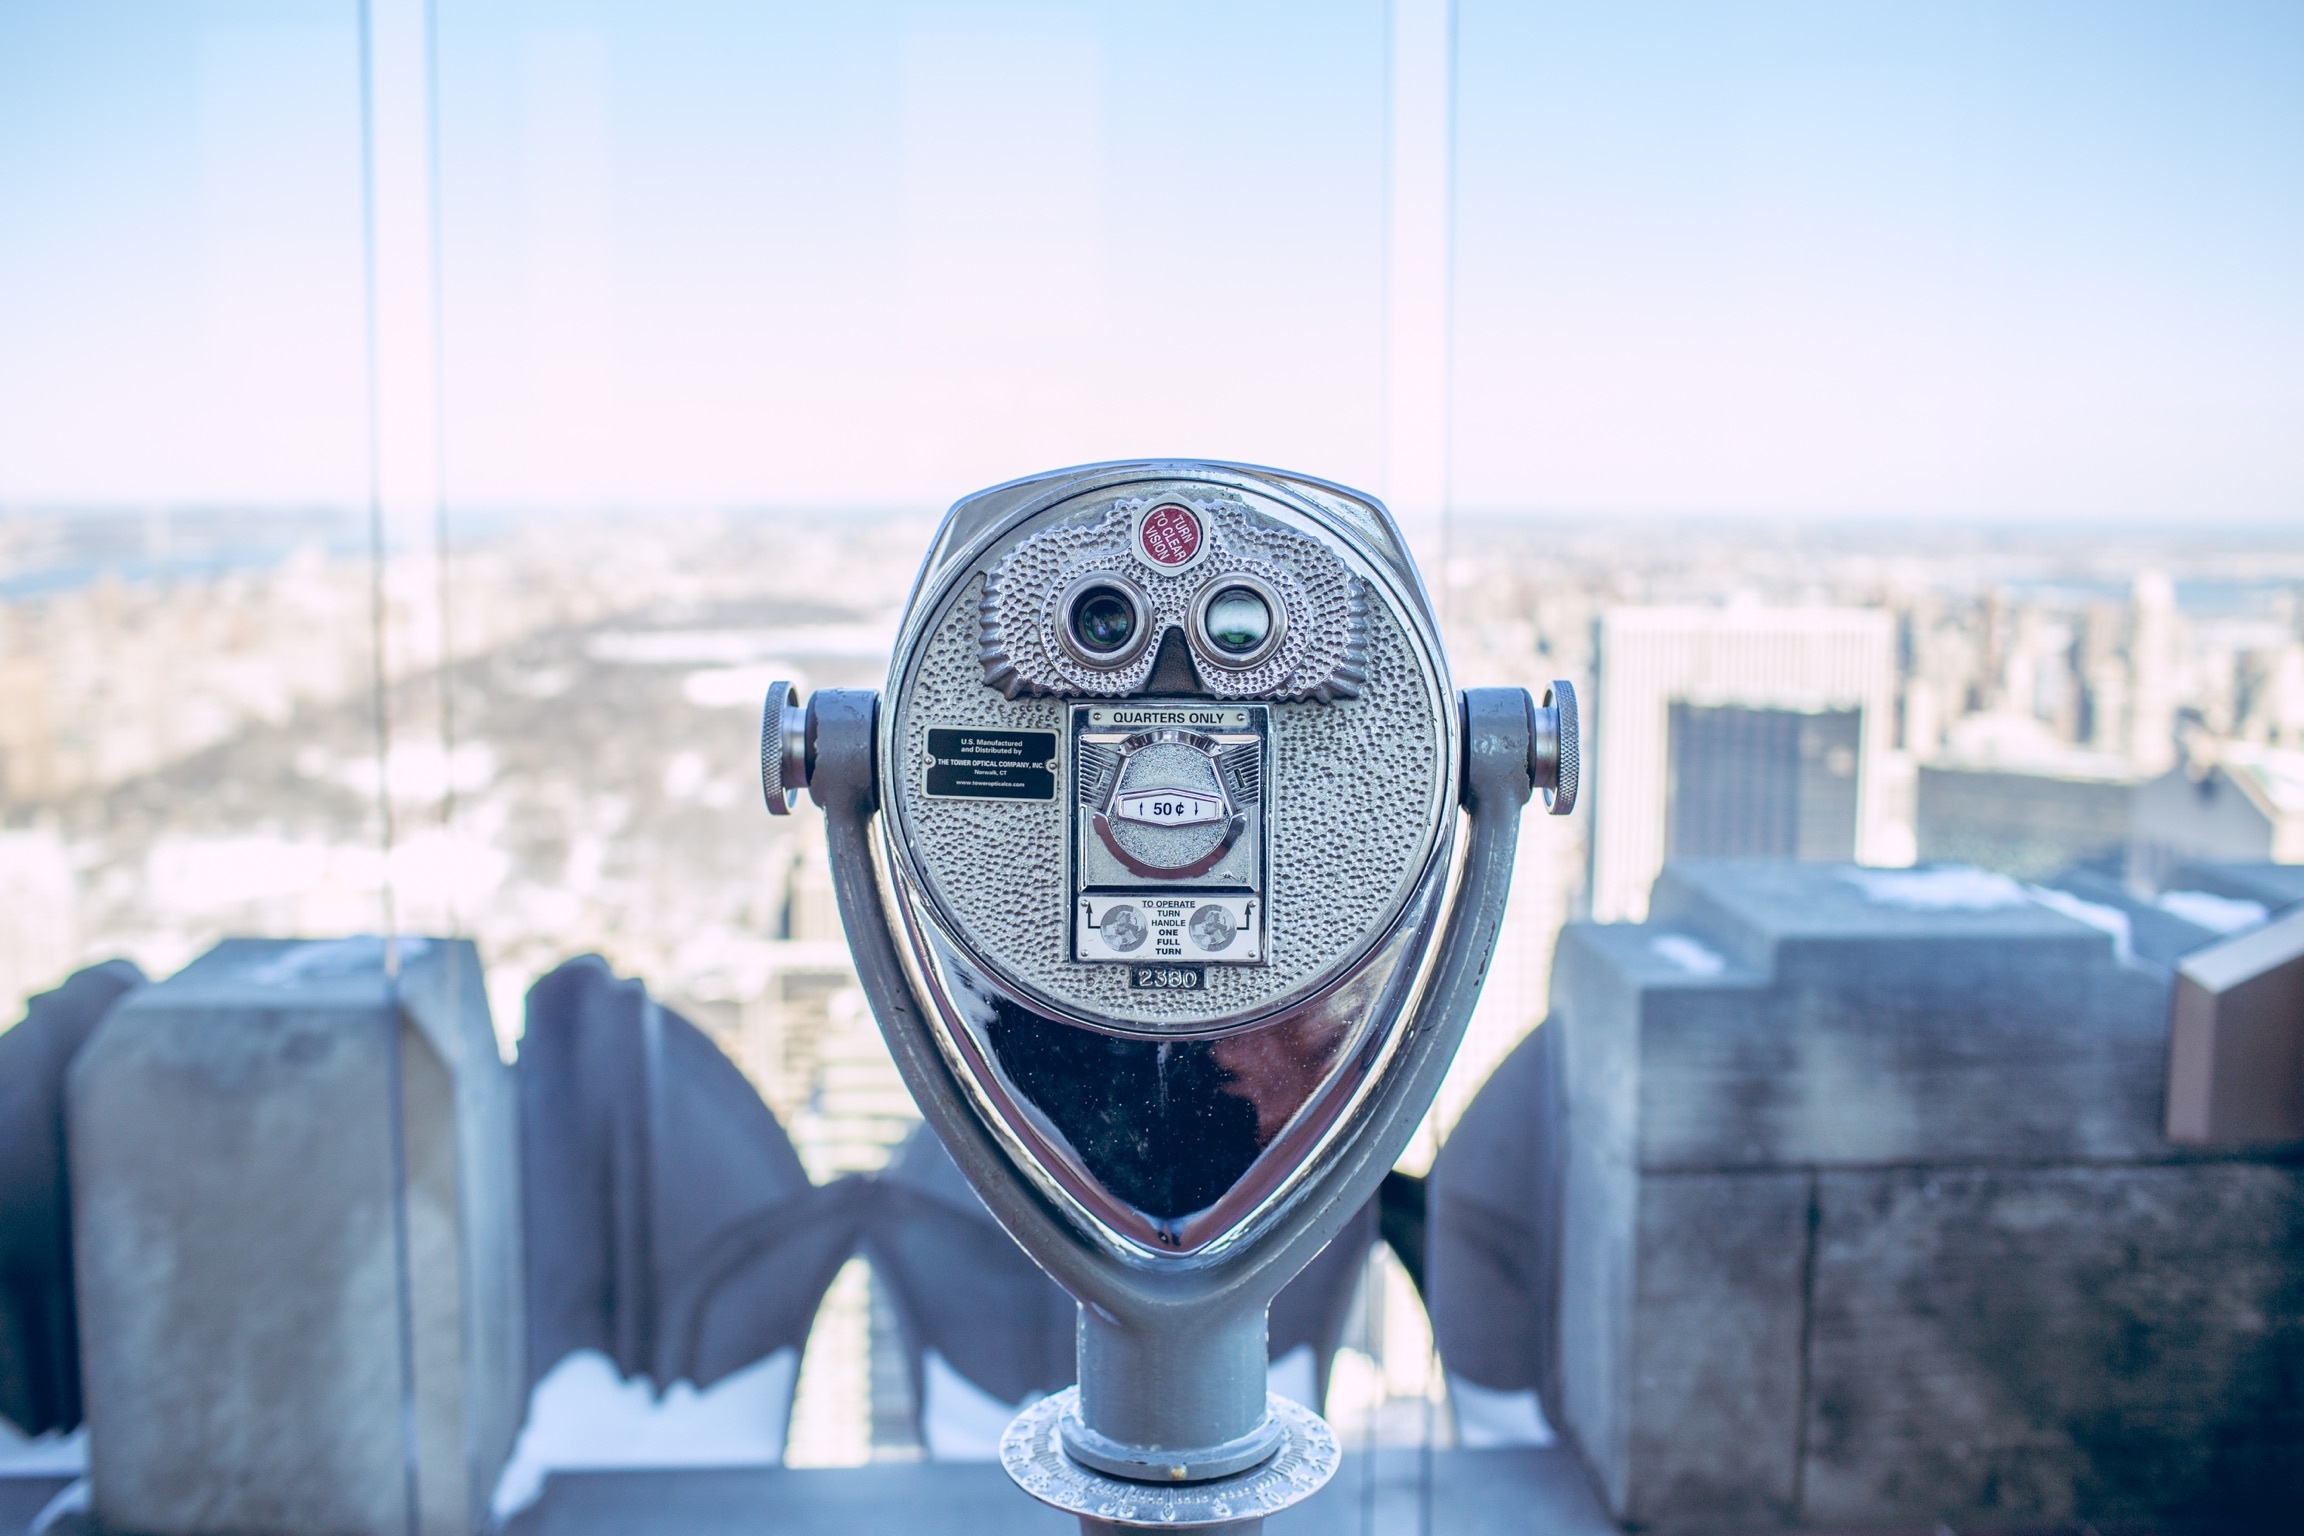
view, viewfinder, vehicle, metal, blue